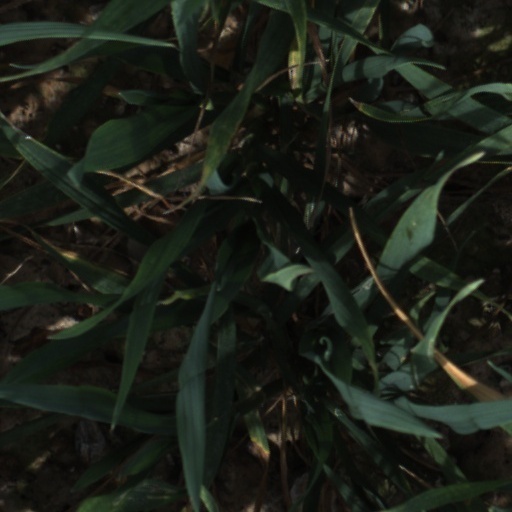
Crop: wheat